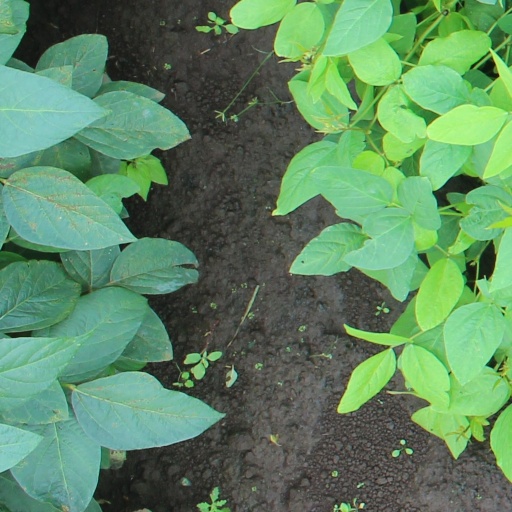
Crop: soybean